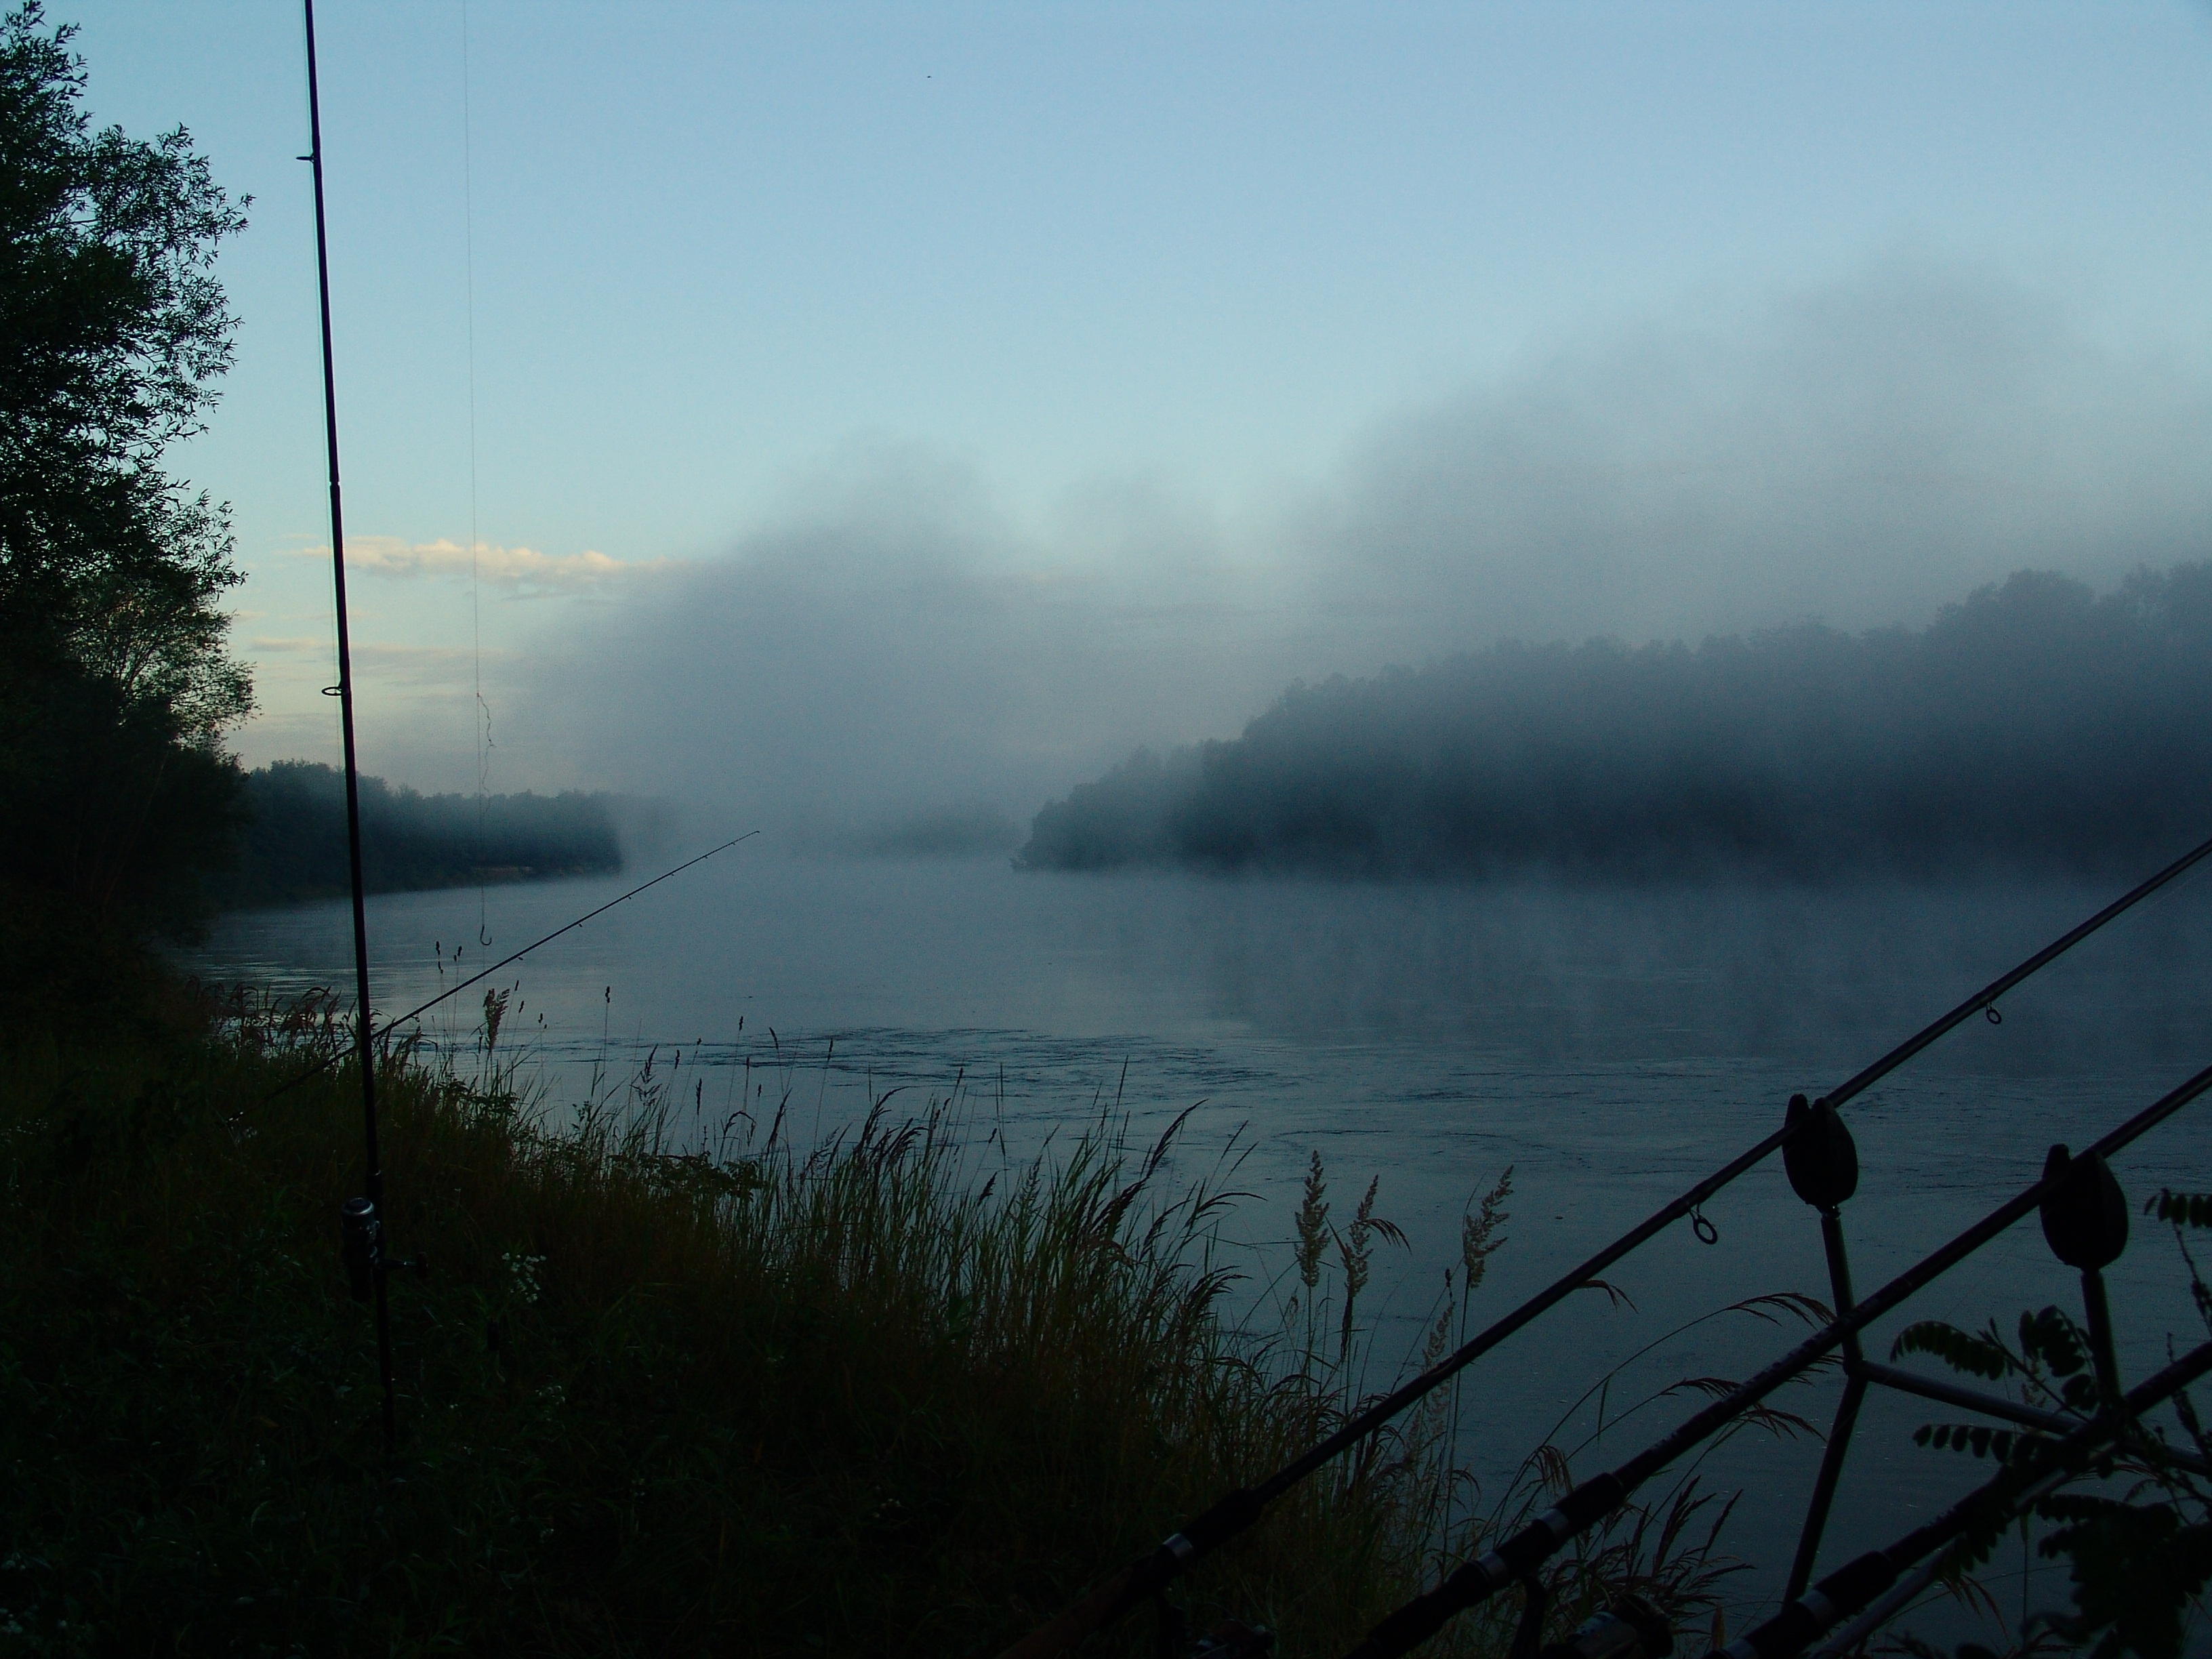
sea, water, nature, mountain, cloud, fog, sunrise, mist, sunlight, morning, hill, lake, dawn, river, dusk, reflection, fishing, weather, island, reservoir, loch, drava, atmospheric phenomenon